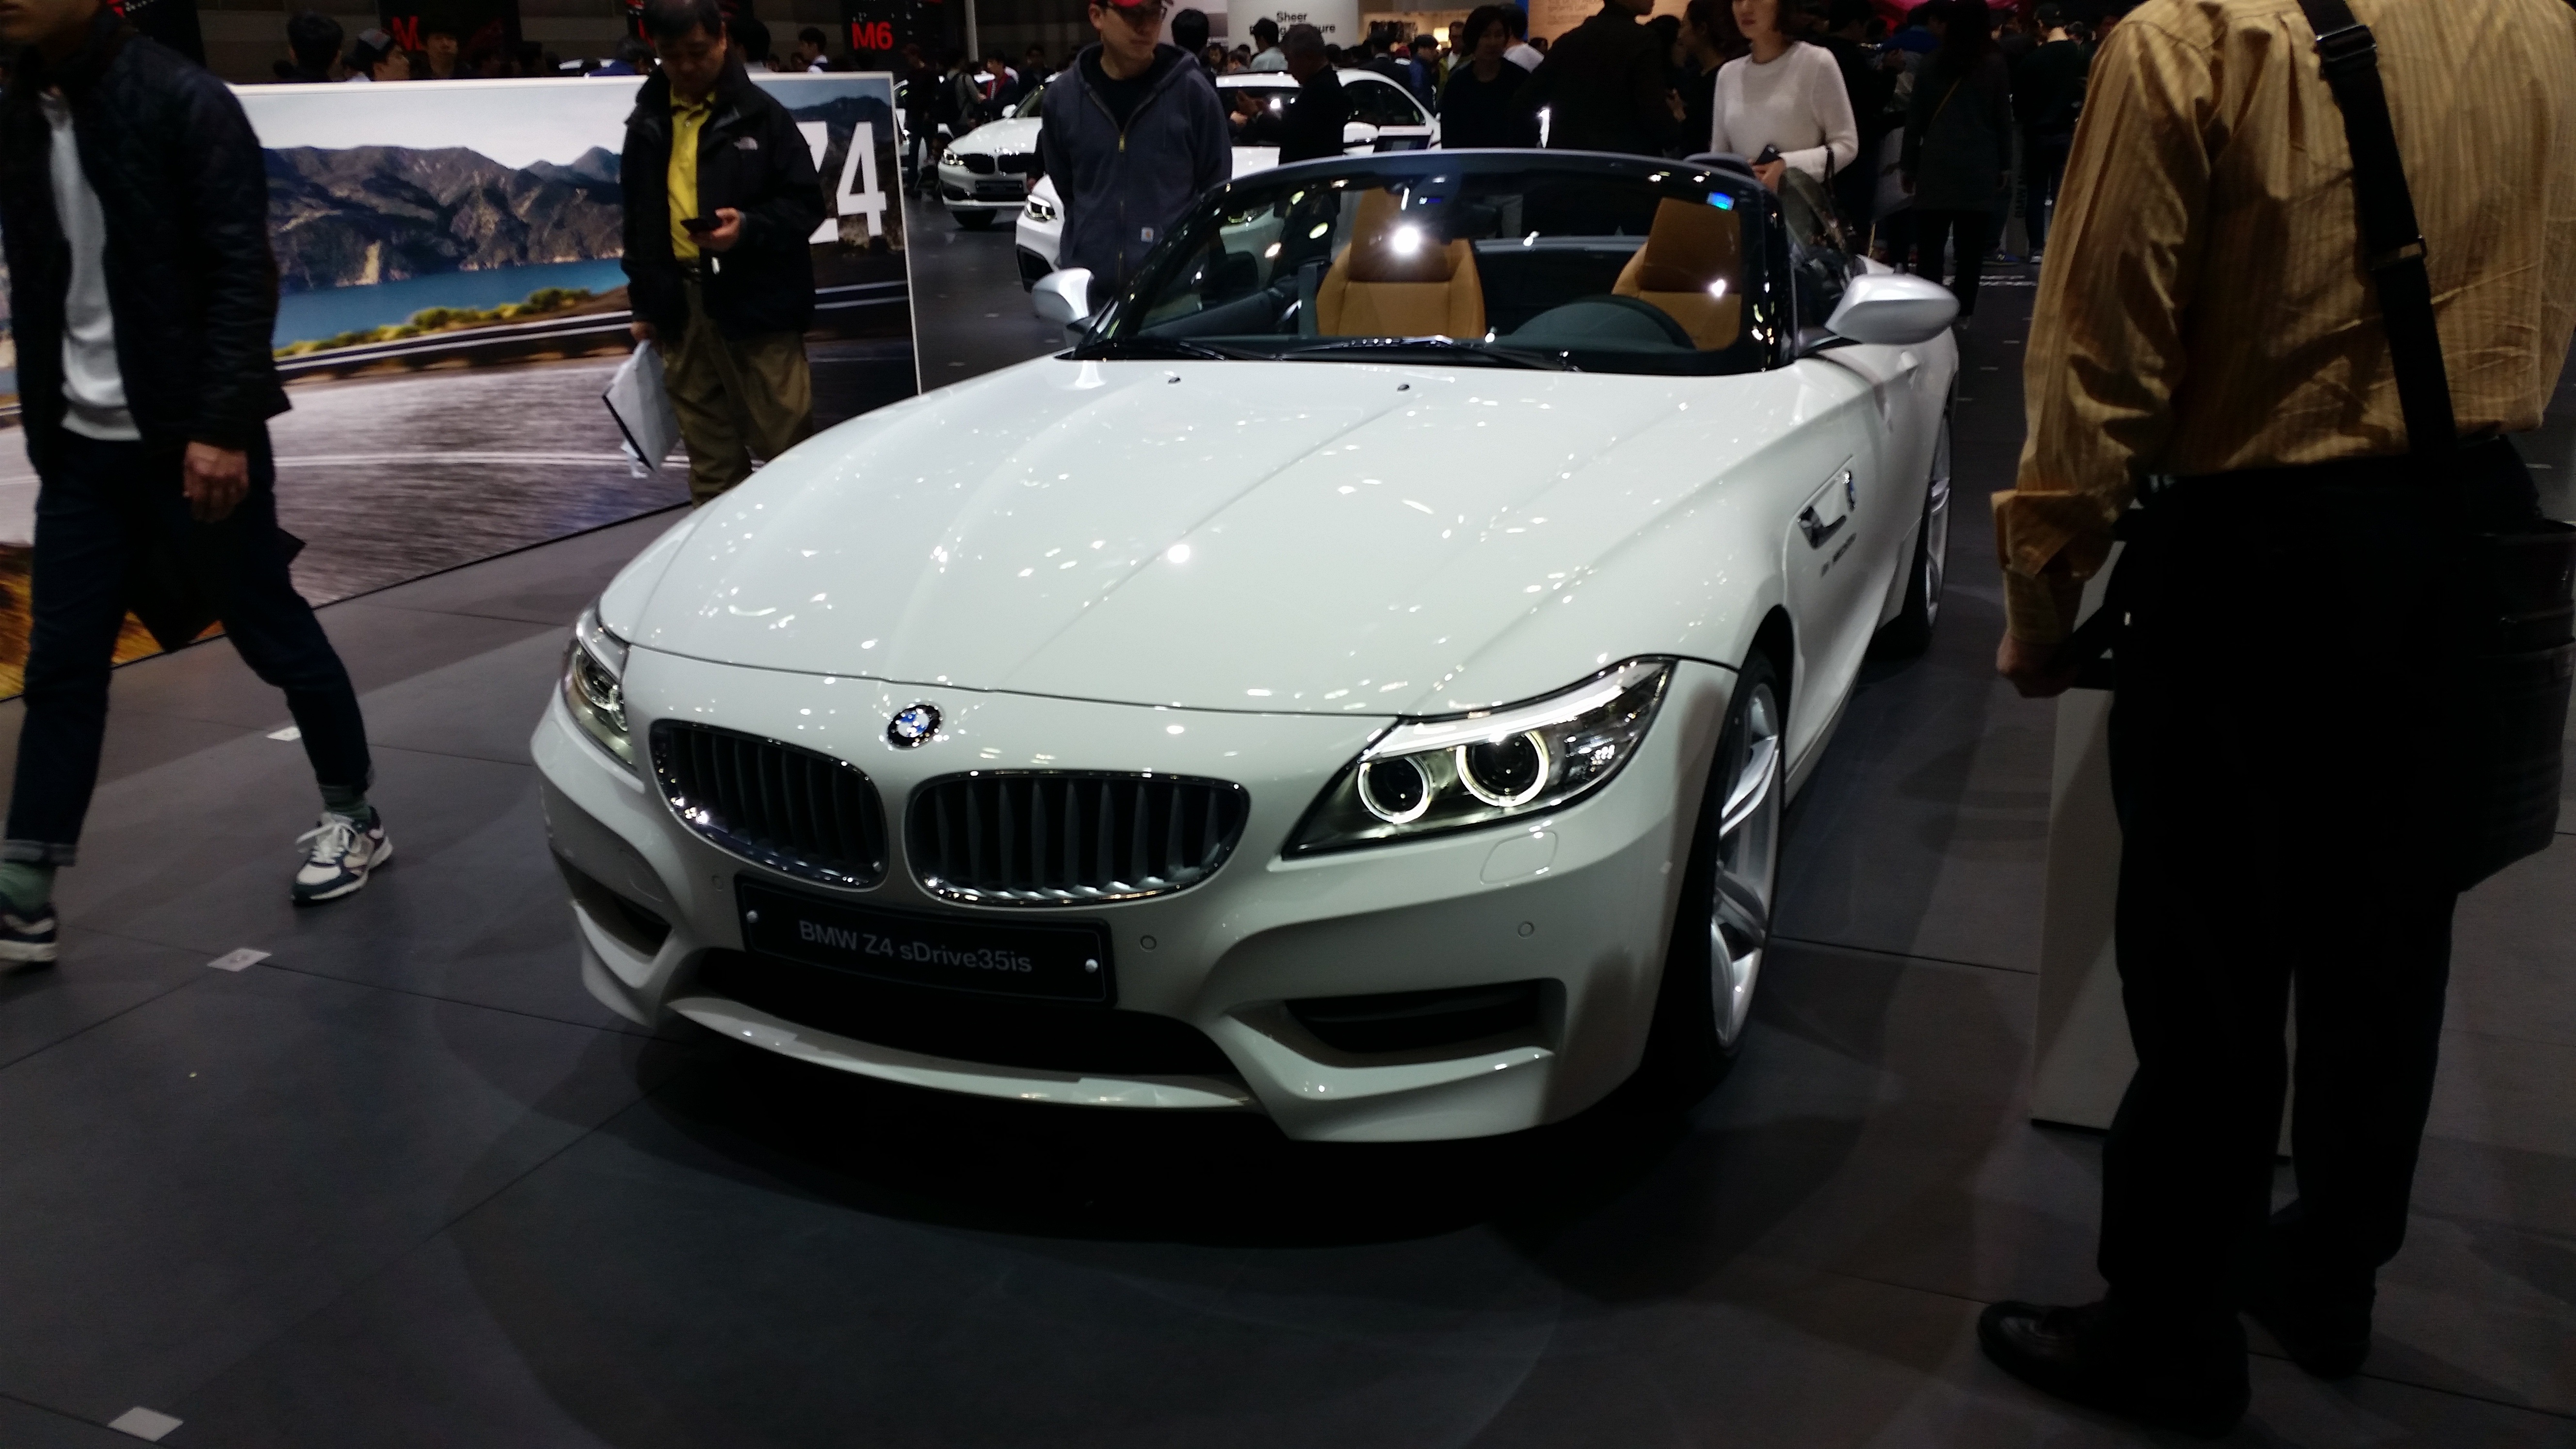
car, vehicle, sports car, supercar, sedan, bmw, exhibition, auto show, automatically, land vehicle, automobile make, automotive design, luxury vehicle, executive car, sports sedan, personal luxury car, bmw x1, bmw z4, watch again, 528i, luxury line, seoul motor show